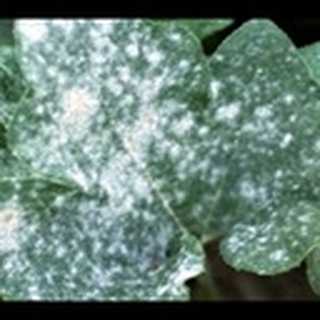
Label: cotton_powdery_mildew